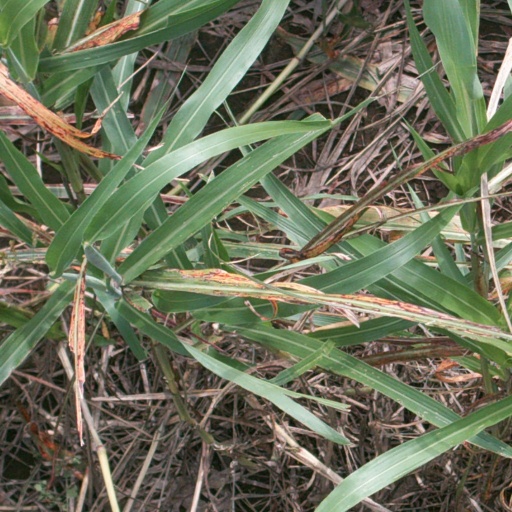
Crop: sorghum